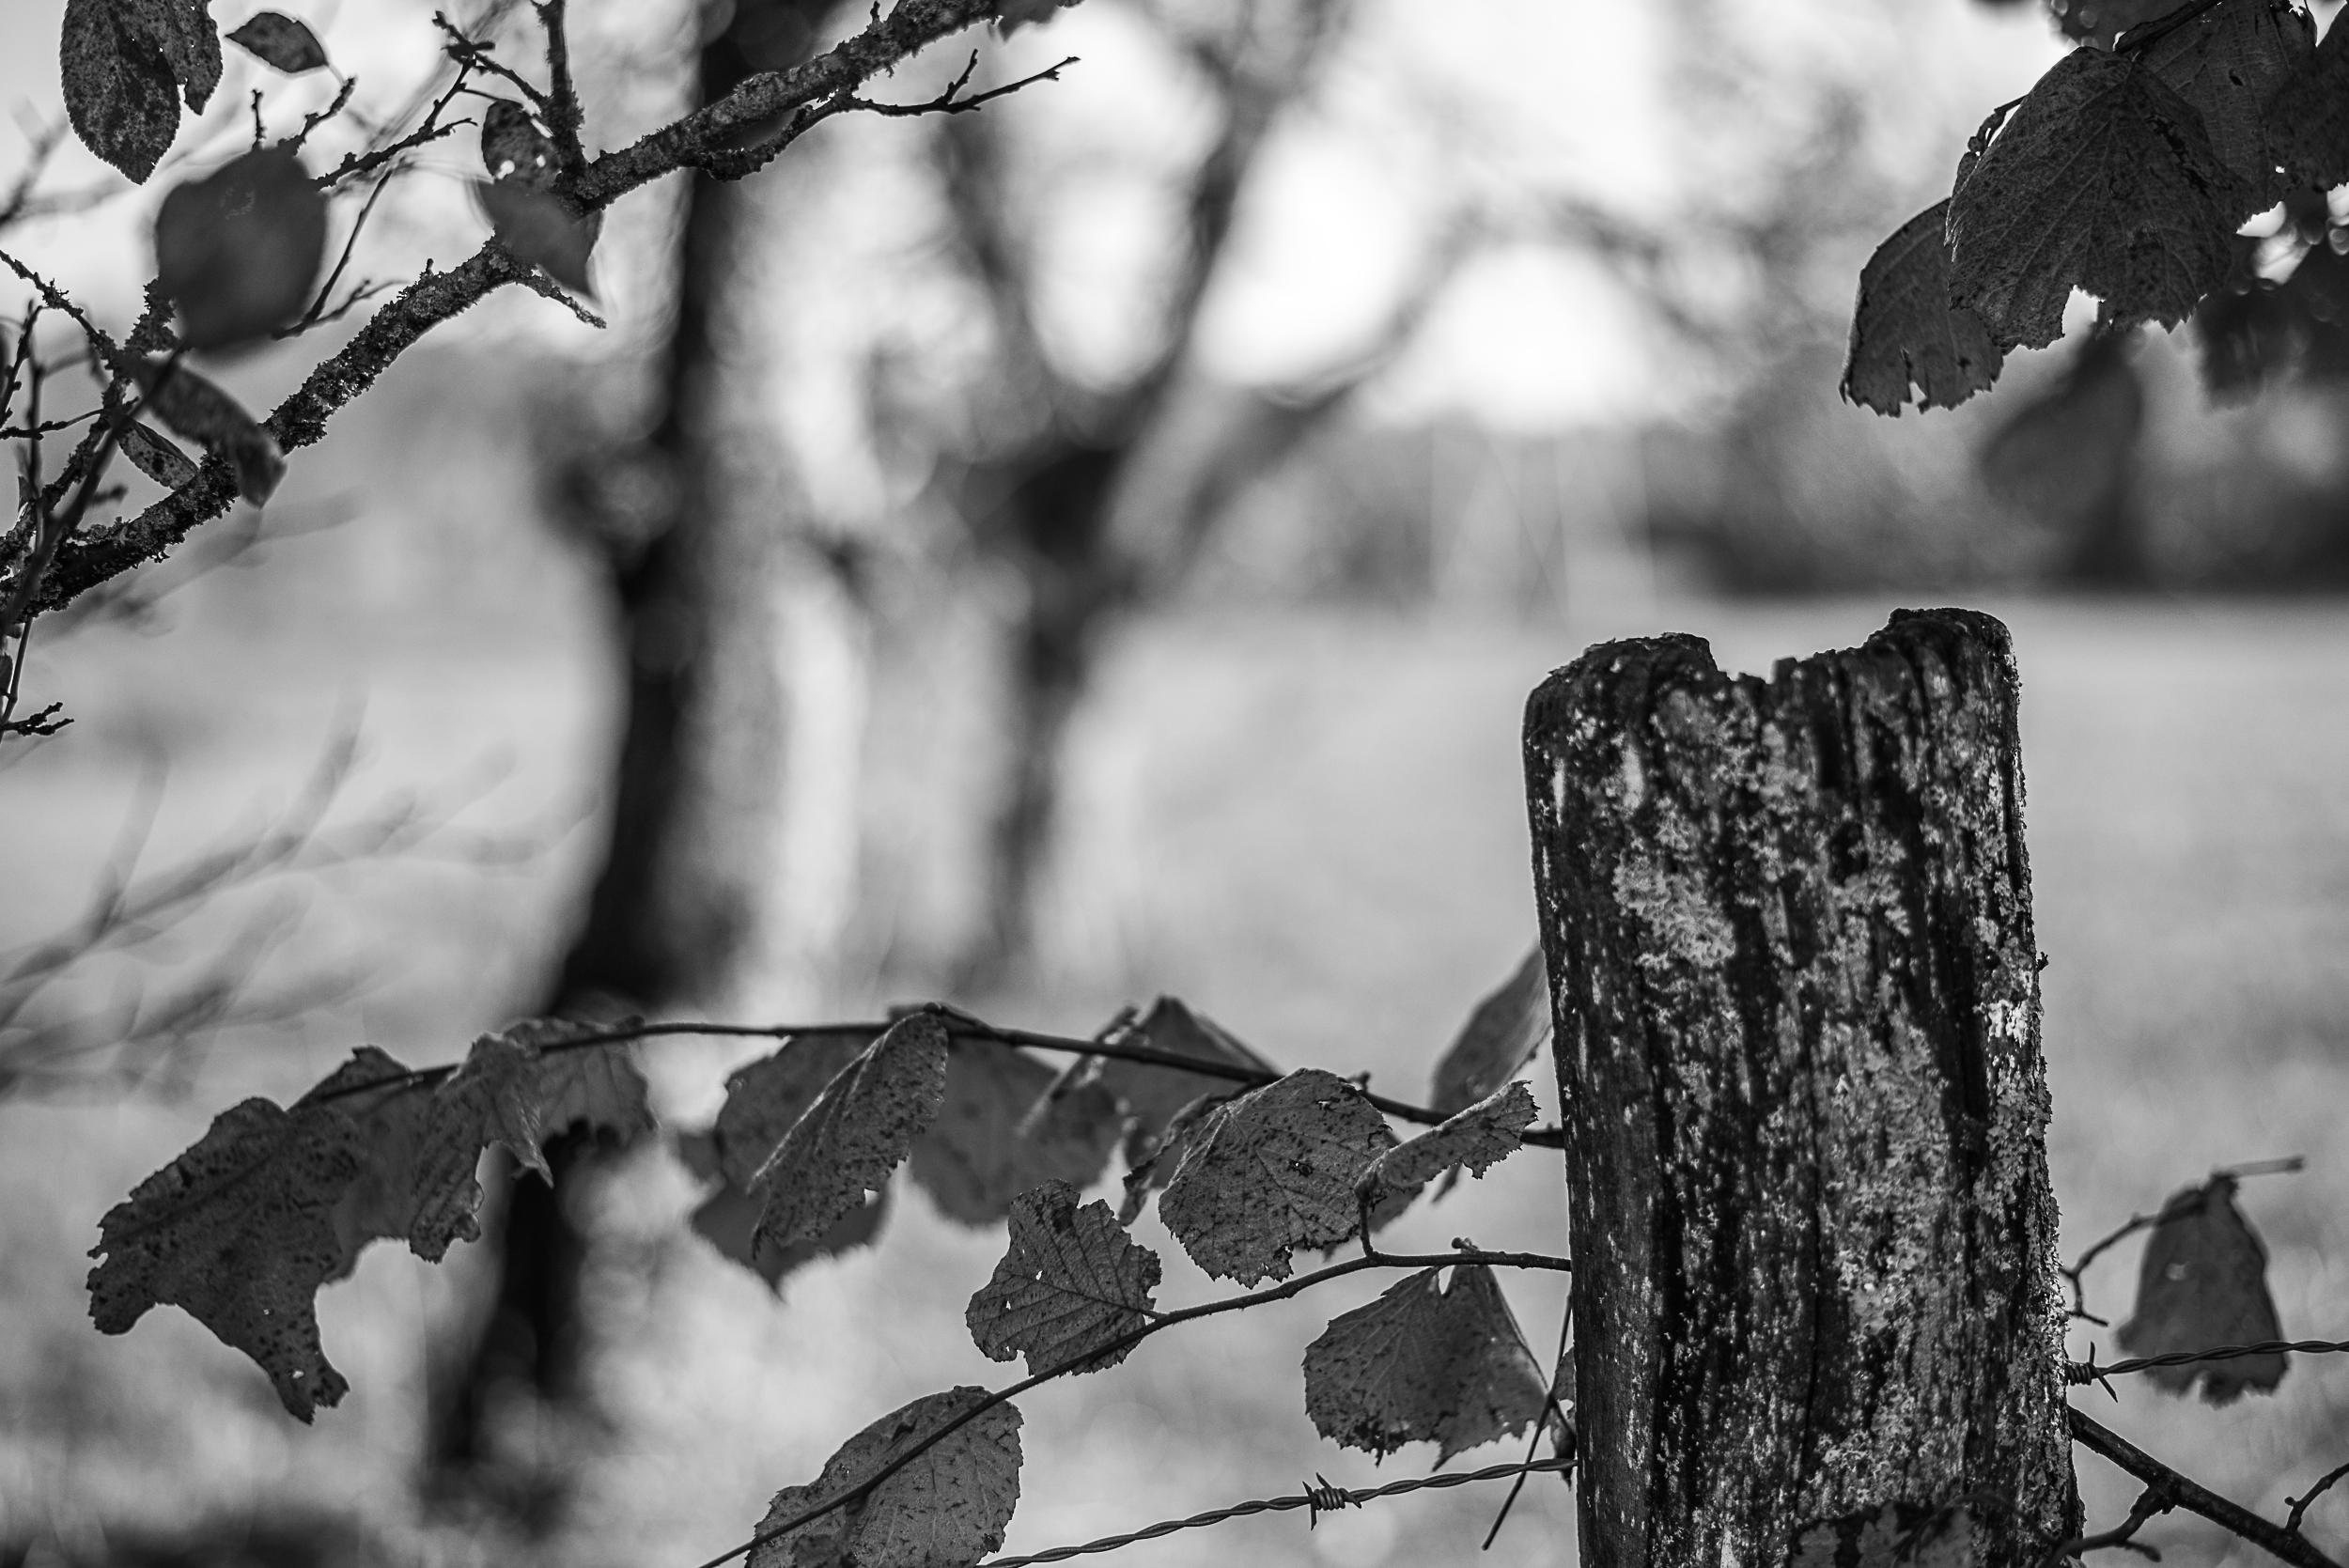
landscape, tree, nature, forest, branch, snow, winter, black and white, plant, white, photography, sunlight, leaf, europe, spring, autumn, weather, nikon, black, monochrome, season, paysage, noiretblanc, nikkor, curuyann, nikond750, rgion, typique, freezing, monochrome photography, woody plant